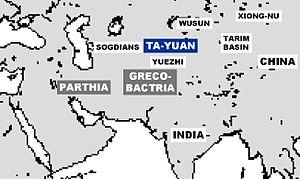
Le cheval de Ferghana est un type de cheval qui semble avoir été importé massivement en Chine depuis l'Asie centrale, comme l'illustrent les nombreuses représentations de poteries à l'époque de la dynastie Tang. D'après les textes chinois, cette mesure résulte d'une volonté de l'empereur Han Wudi, désireux de protéger les caravanes marchandes le long de la route de la soie.
Dayuan est l'exonyme chinois d'un royaume qui a existé dans la vallée de Ferghana en Asie centrale, décrit dans les ouvrages historiques chinois des archives du grand historien et du livre de Han. Il est mentionné dans les récits du célèbre explorateur chinois Zhang Qian en 130 avant notre ère et des nombreuses ambassades qui l'ont suivi en Asie centrale. Le royaume de Dayuan est généralement accepté comme se rapportant à la vallée de Ferghana, contrôlée par la polis grecque Alexandrie Eschate.